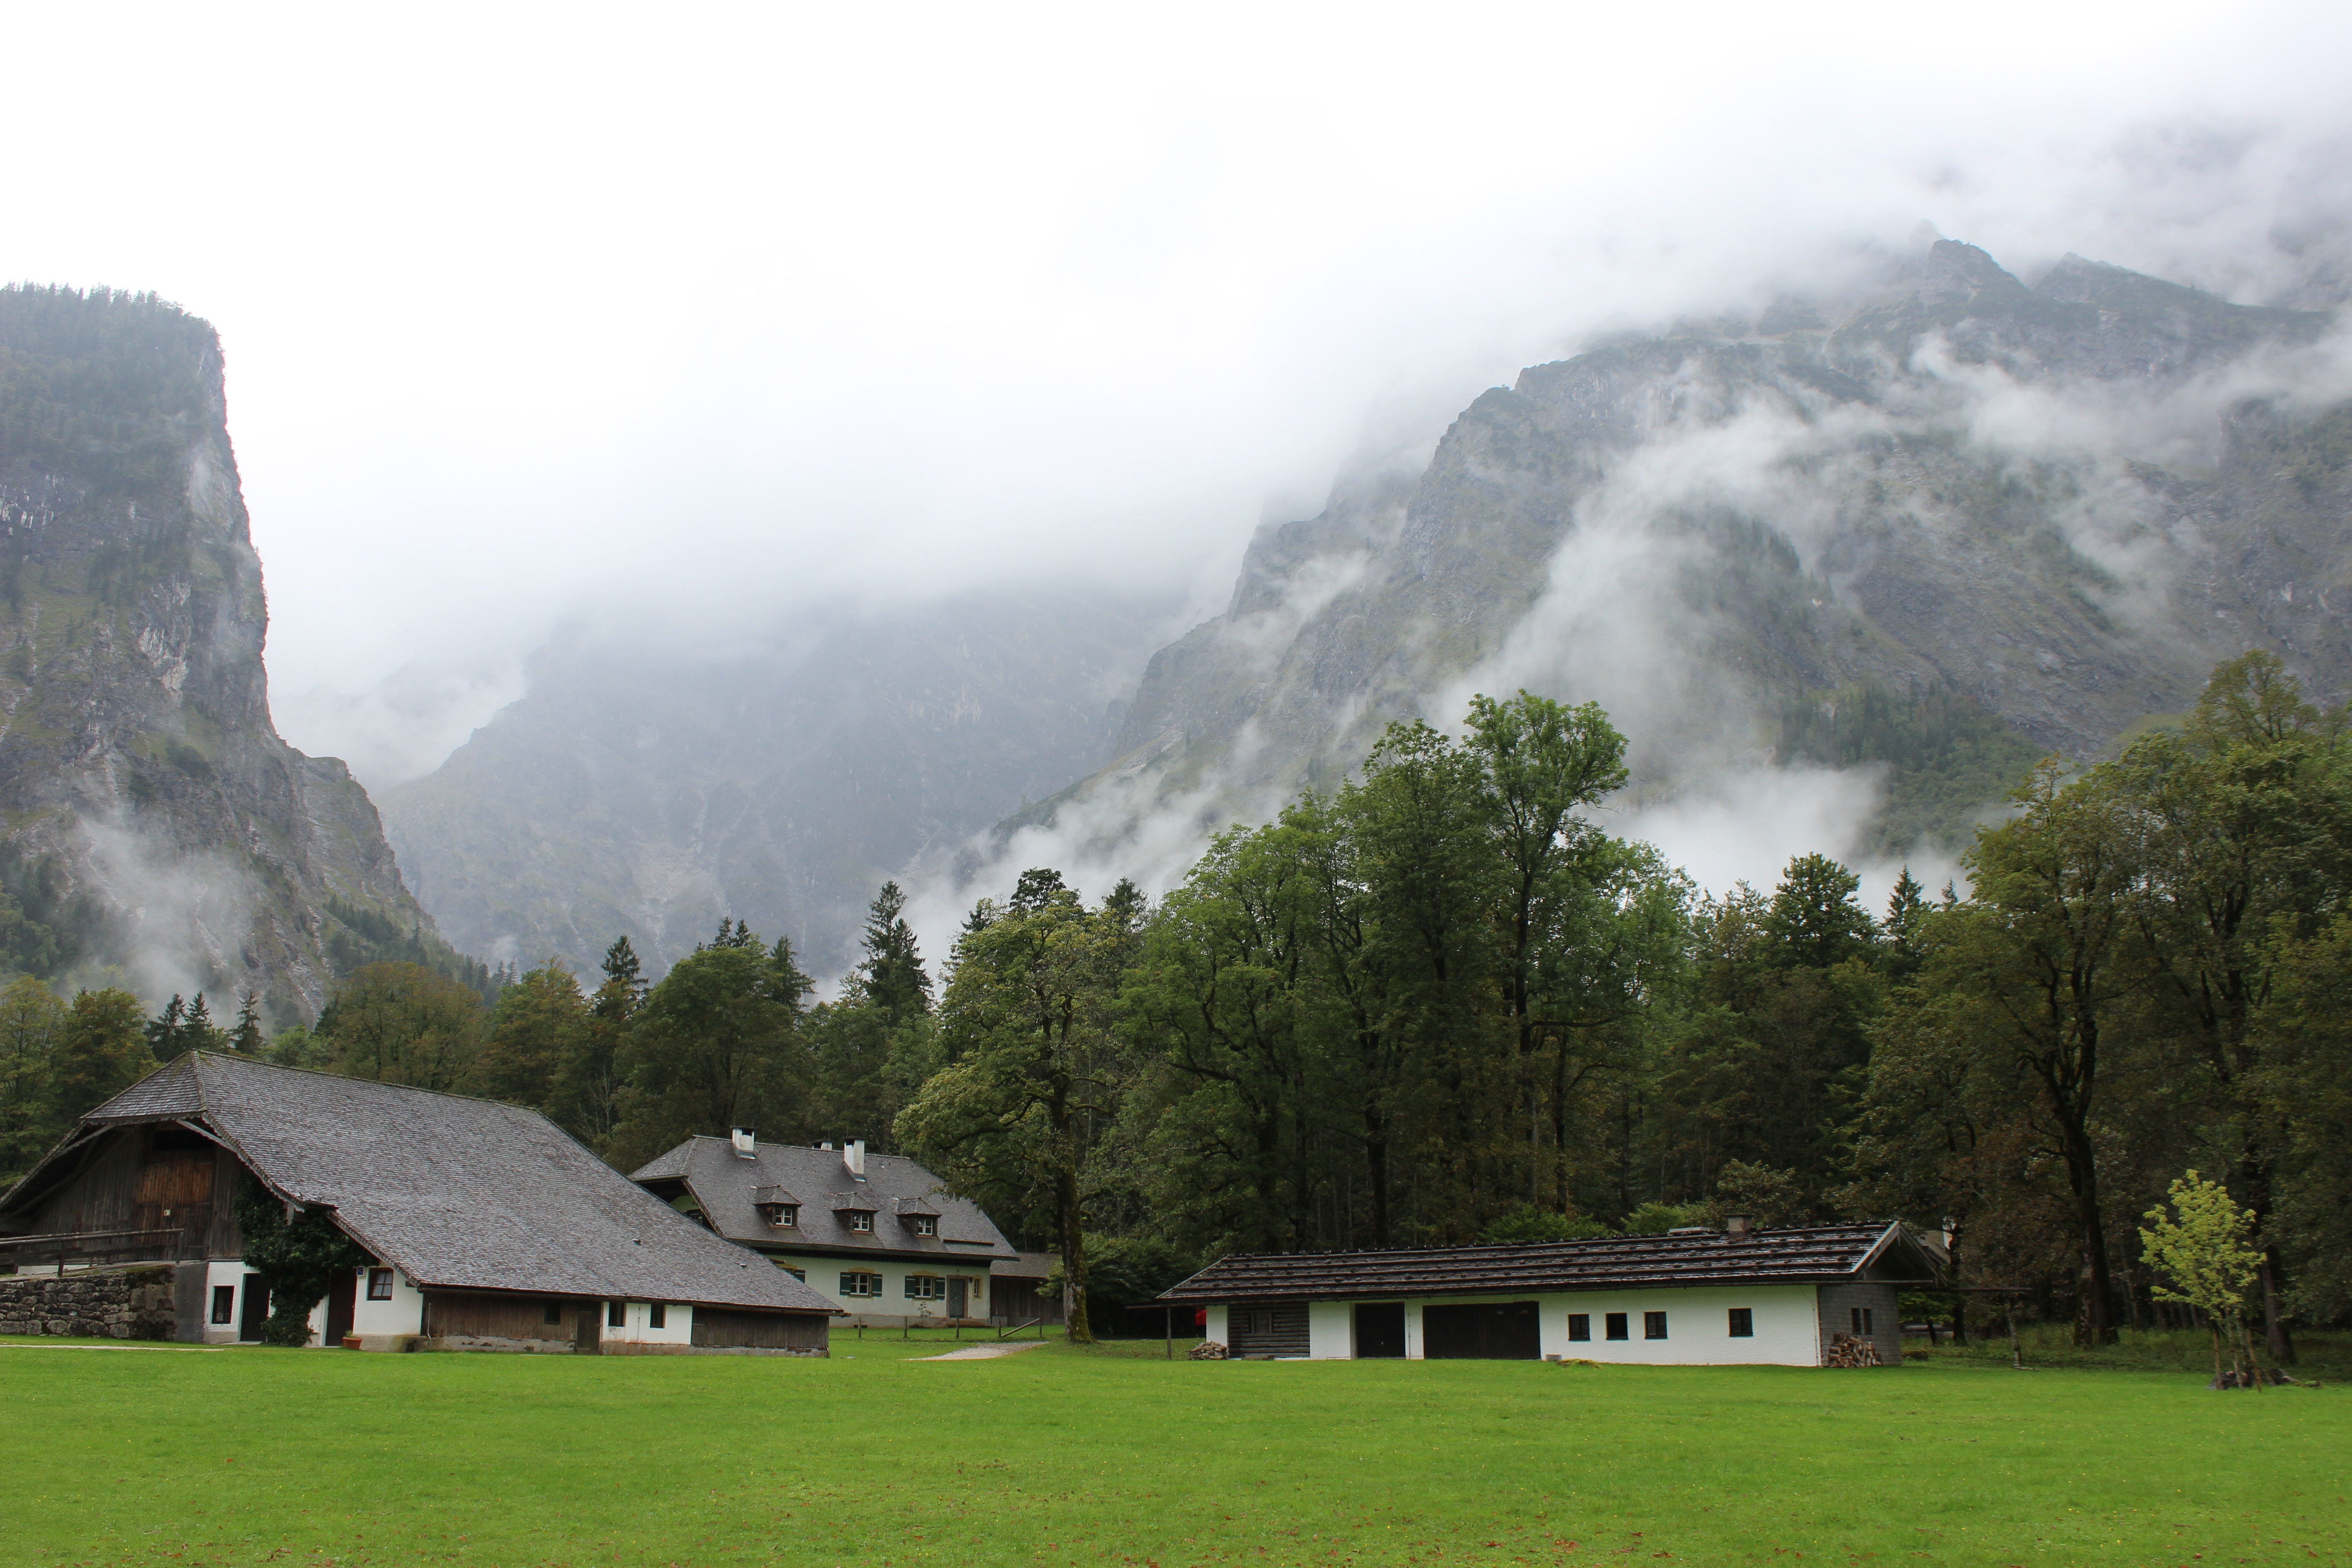
landscape, tree, water, nature, mountain, cloud, hill, lake, building, valley, mountain range, ship, europe, weather, italy, venice, fjord, highland, road trip, alps, traditional, small town, the scenery, rural area, geographical feature, atmospheric phenomenon, mountainous landforms